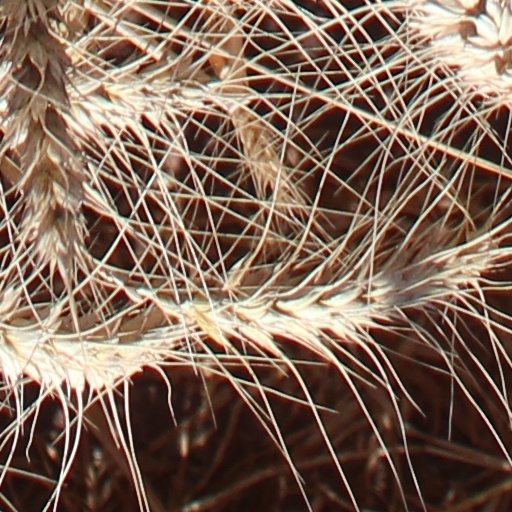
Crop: wheat